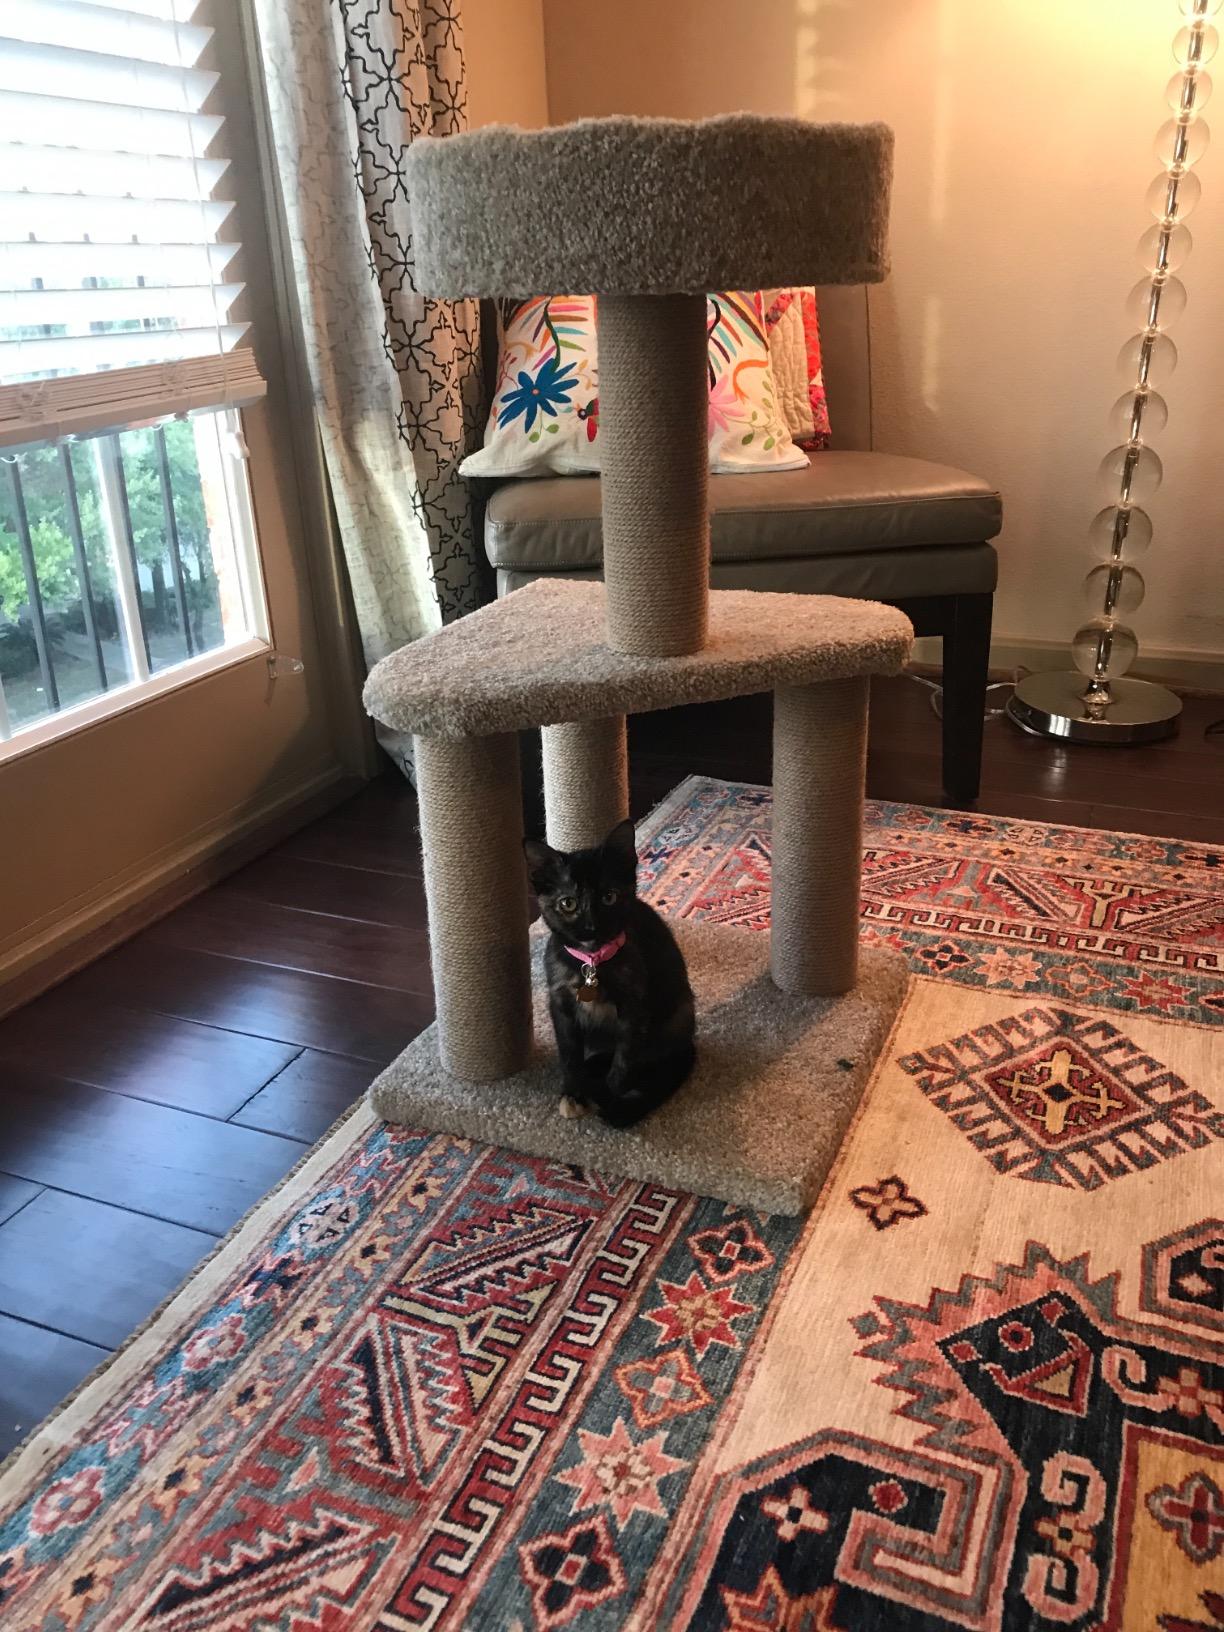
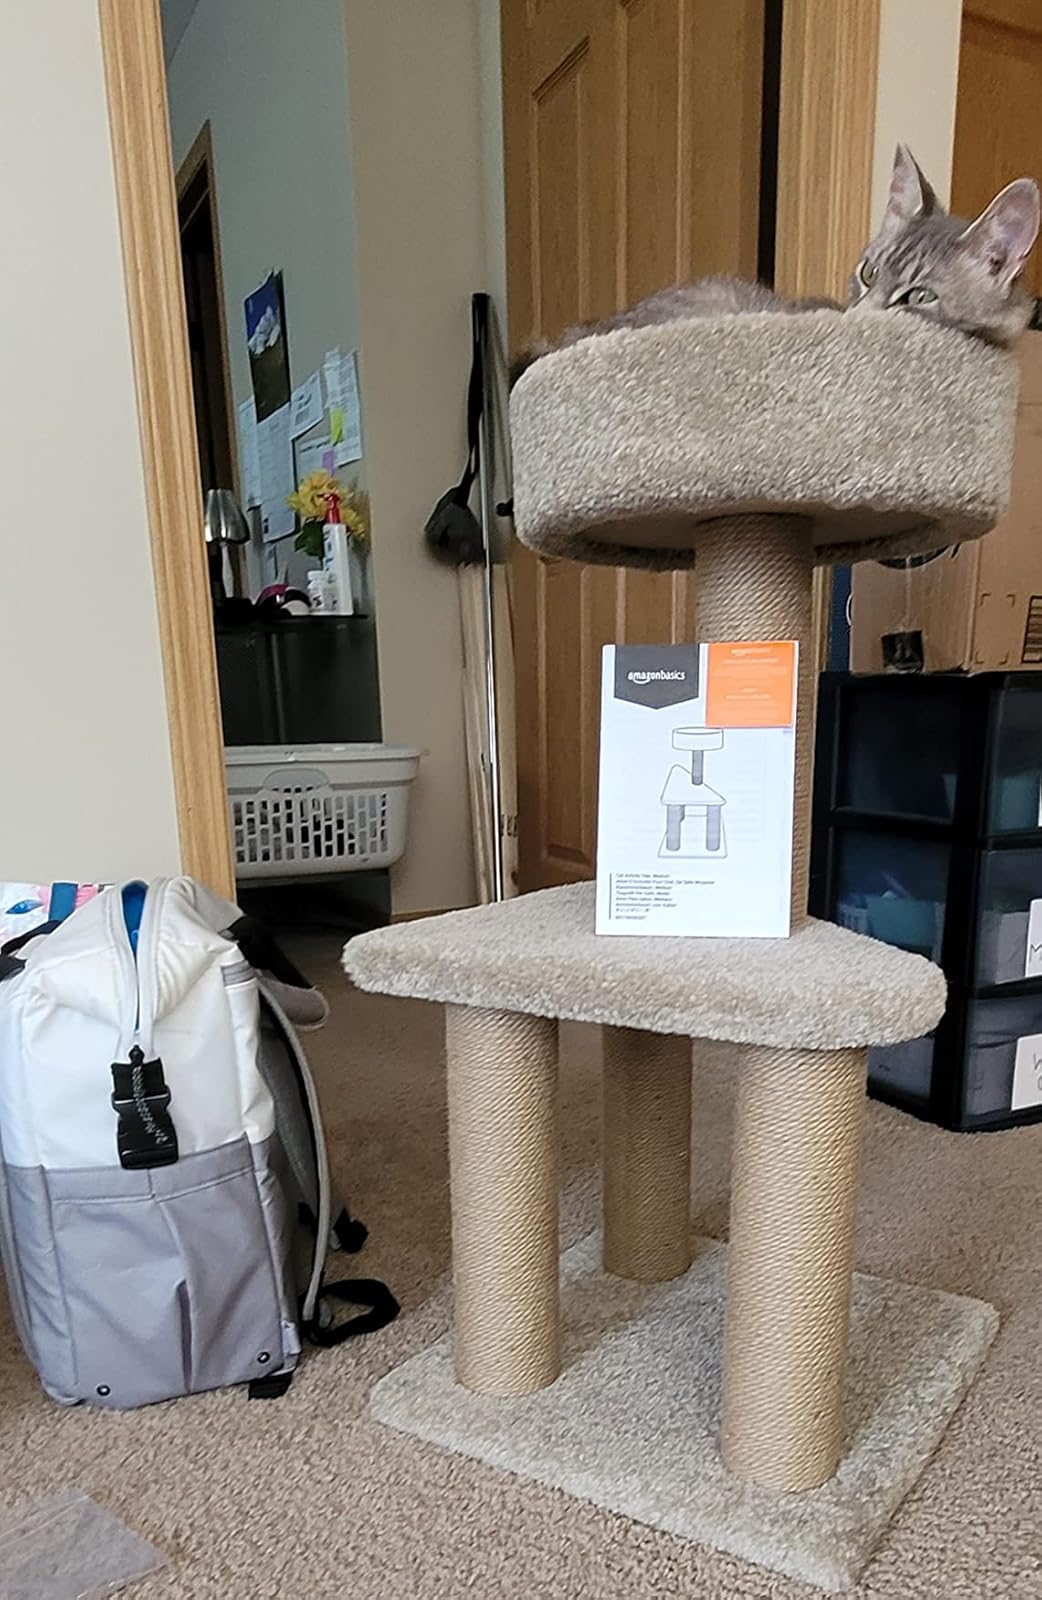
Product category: items_cat tree
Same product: yes